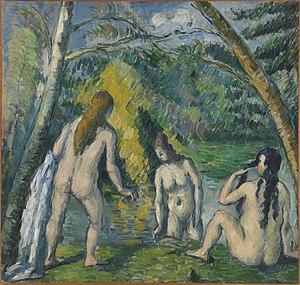
Henri Matisse, né le 31 décembre 1869 au Cateau-Cambrésis et mort le 3 novembre 1954 à Nice, est un peintre, dessinateur, graveur et sculpteur français.
La notion de baignade désigne toutes les formes de natation, ou d'ablutions, pratiquée dans le milieu naturel, ou dans un bain ou un bassin. Elle peut être pratiquée en tant que telle ou de manière associée à d'autres activités
Le Petit Palais, construit à l'occasion de l'Exposition universelle de 1900 par l'architecte Charles Girault, abrite le musée des Beaux-Arts de la ville de Paris. Il est situé à Paris 8ᵉ, avenue Winston-Churchill, face au Grand Palais.